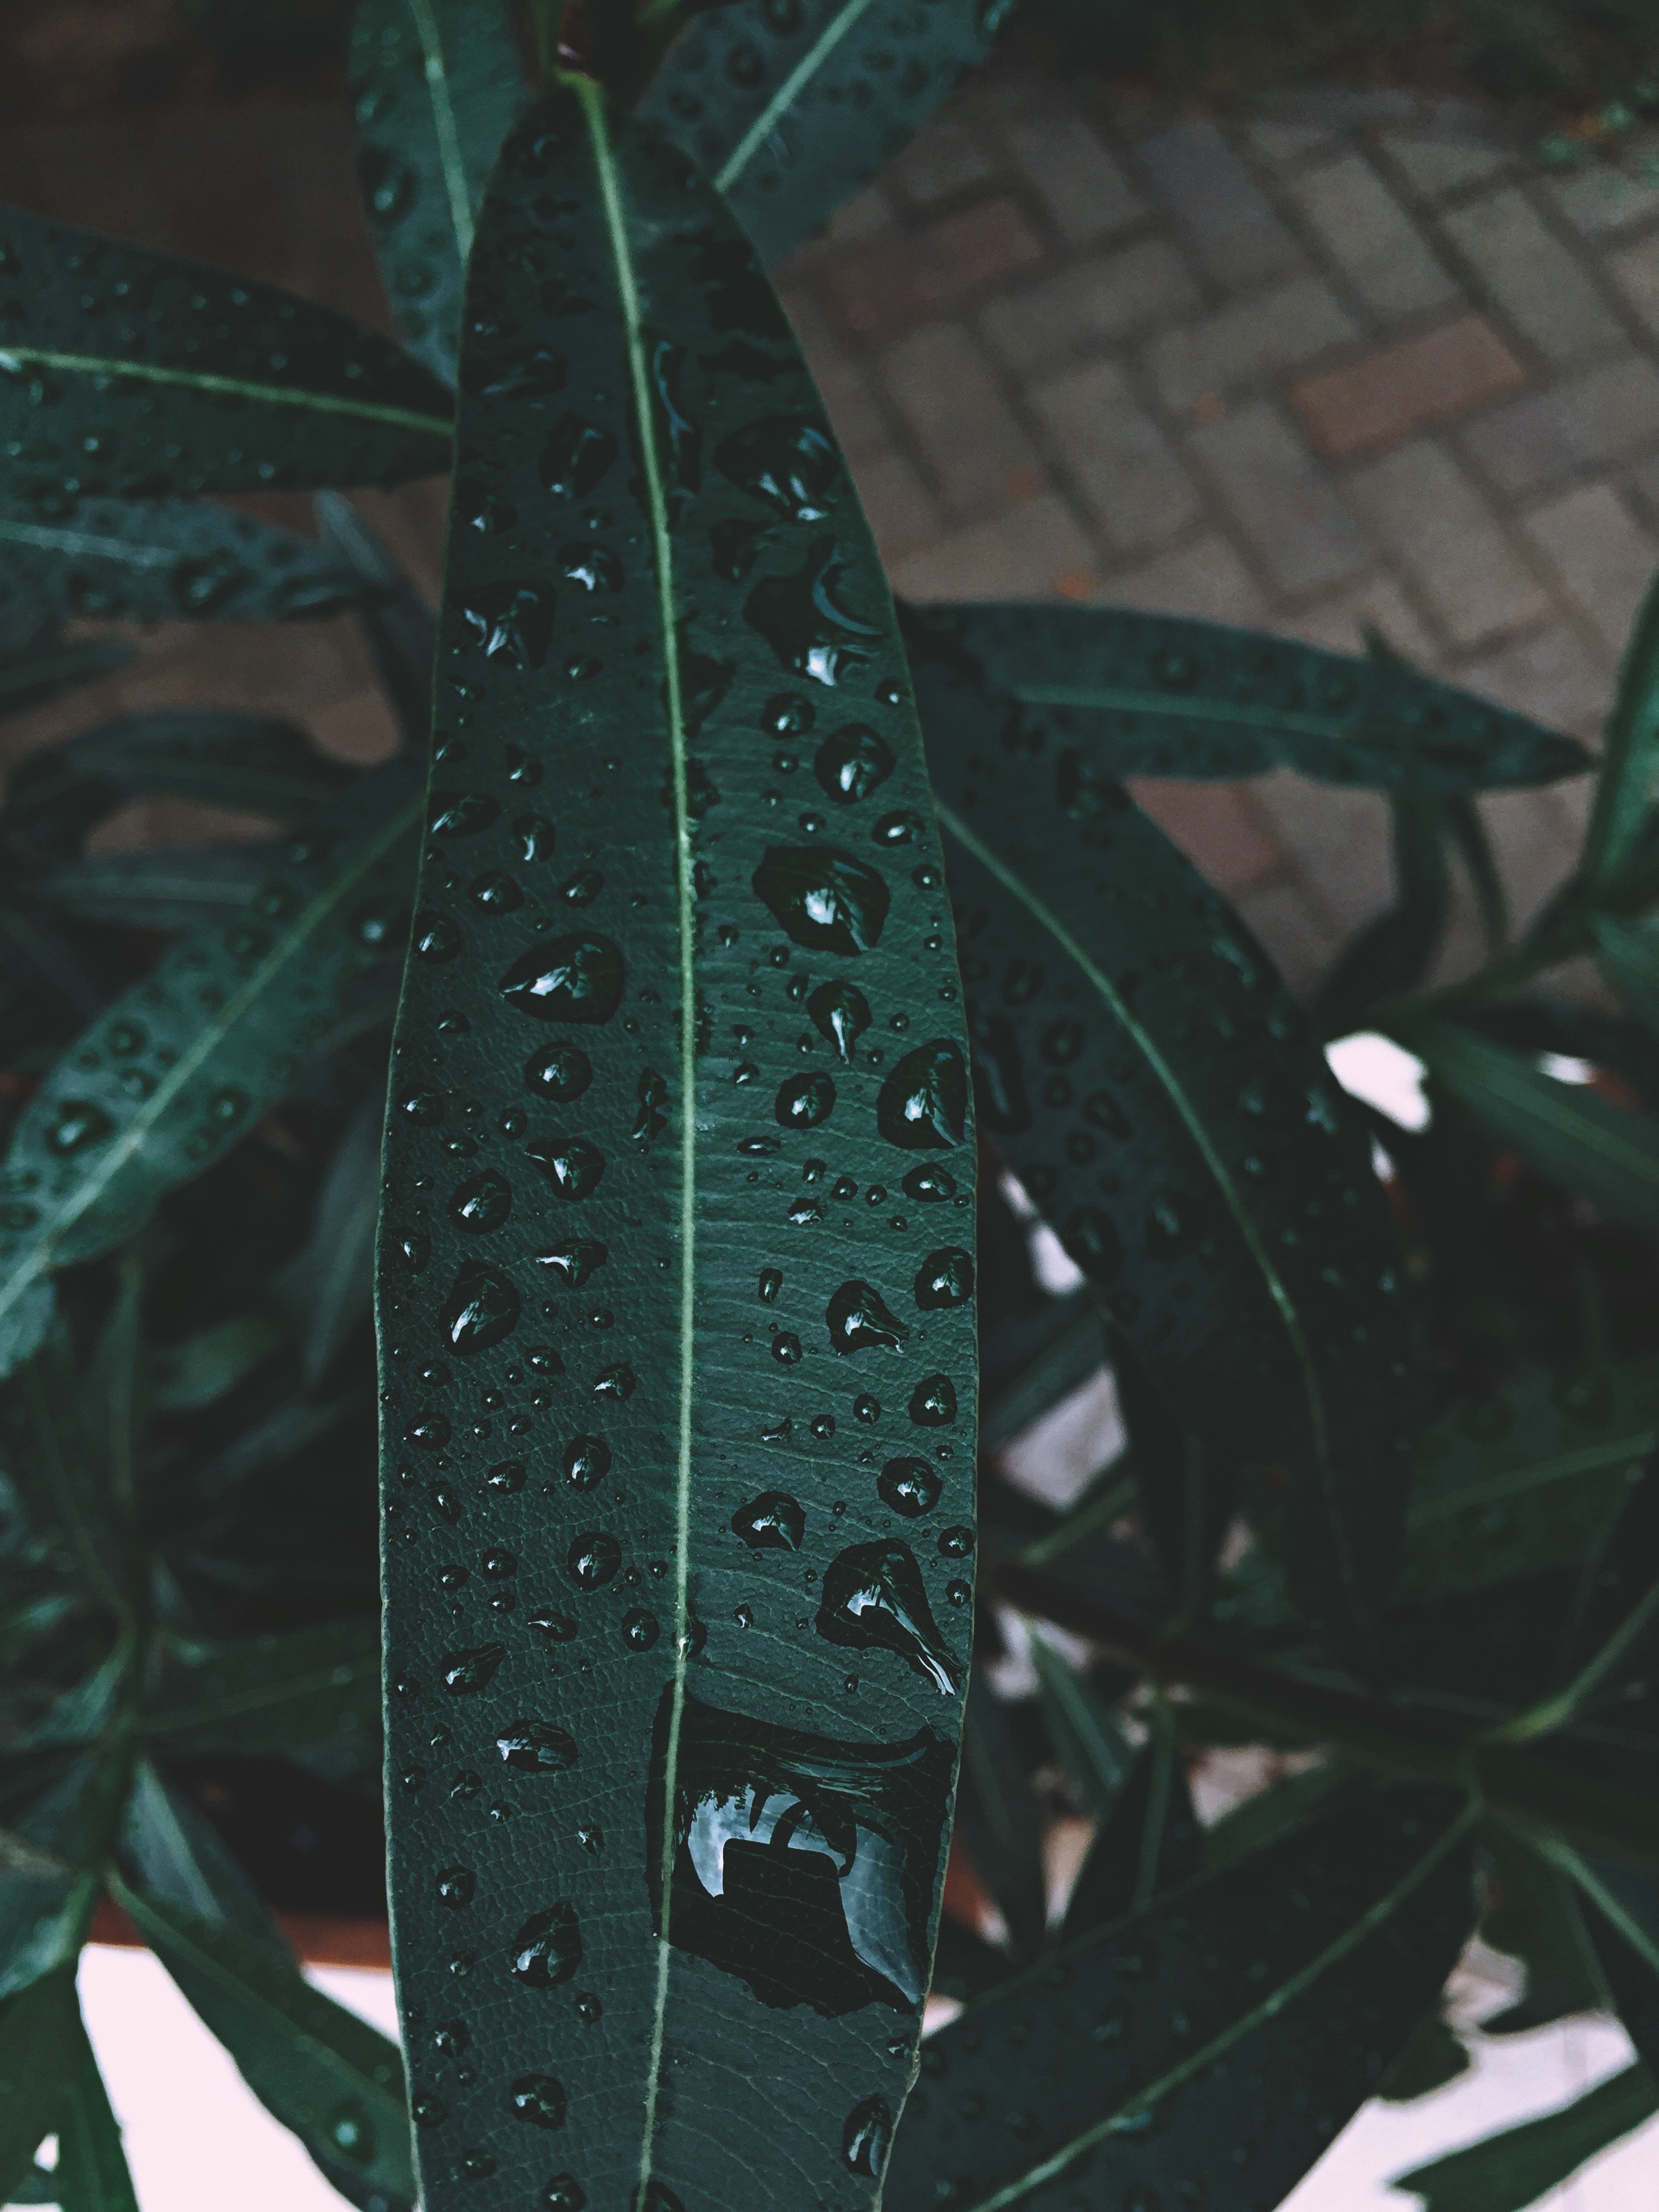
leaf, terrestrial plant, green, plant, botany, flower, organism, plant pathology, tree, alismatales, anthurium, Gnetae, moisture, arum family